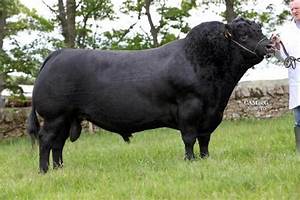
Label: mucca